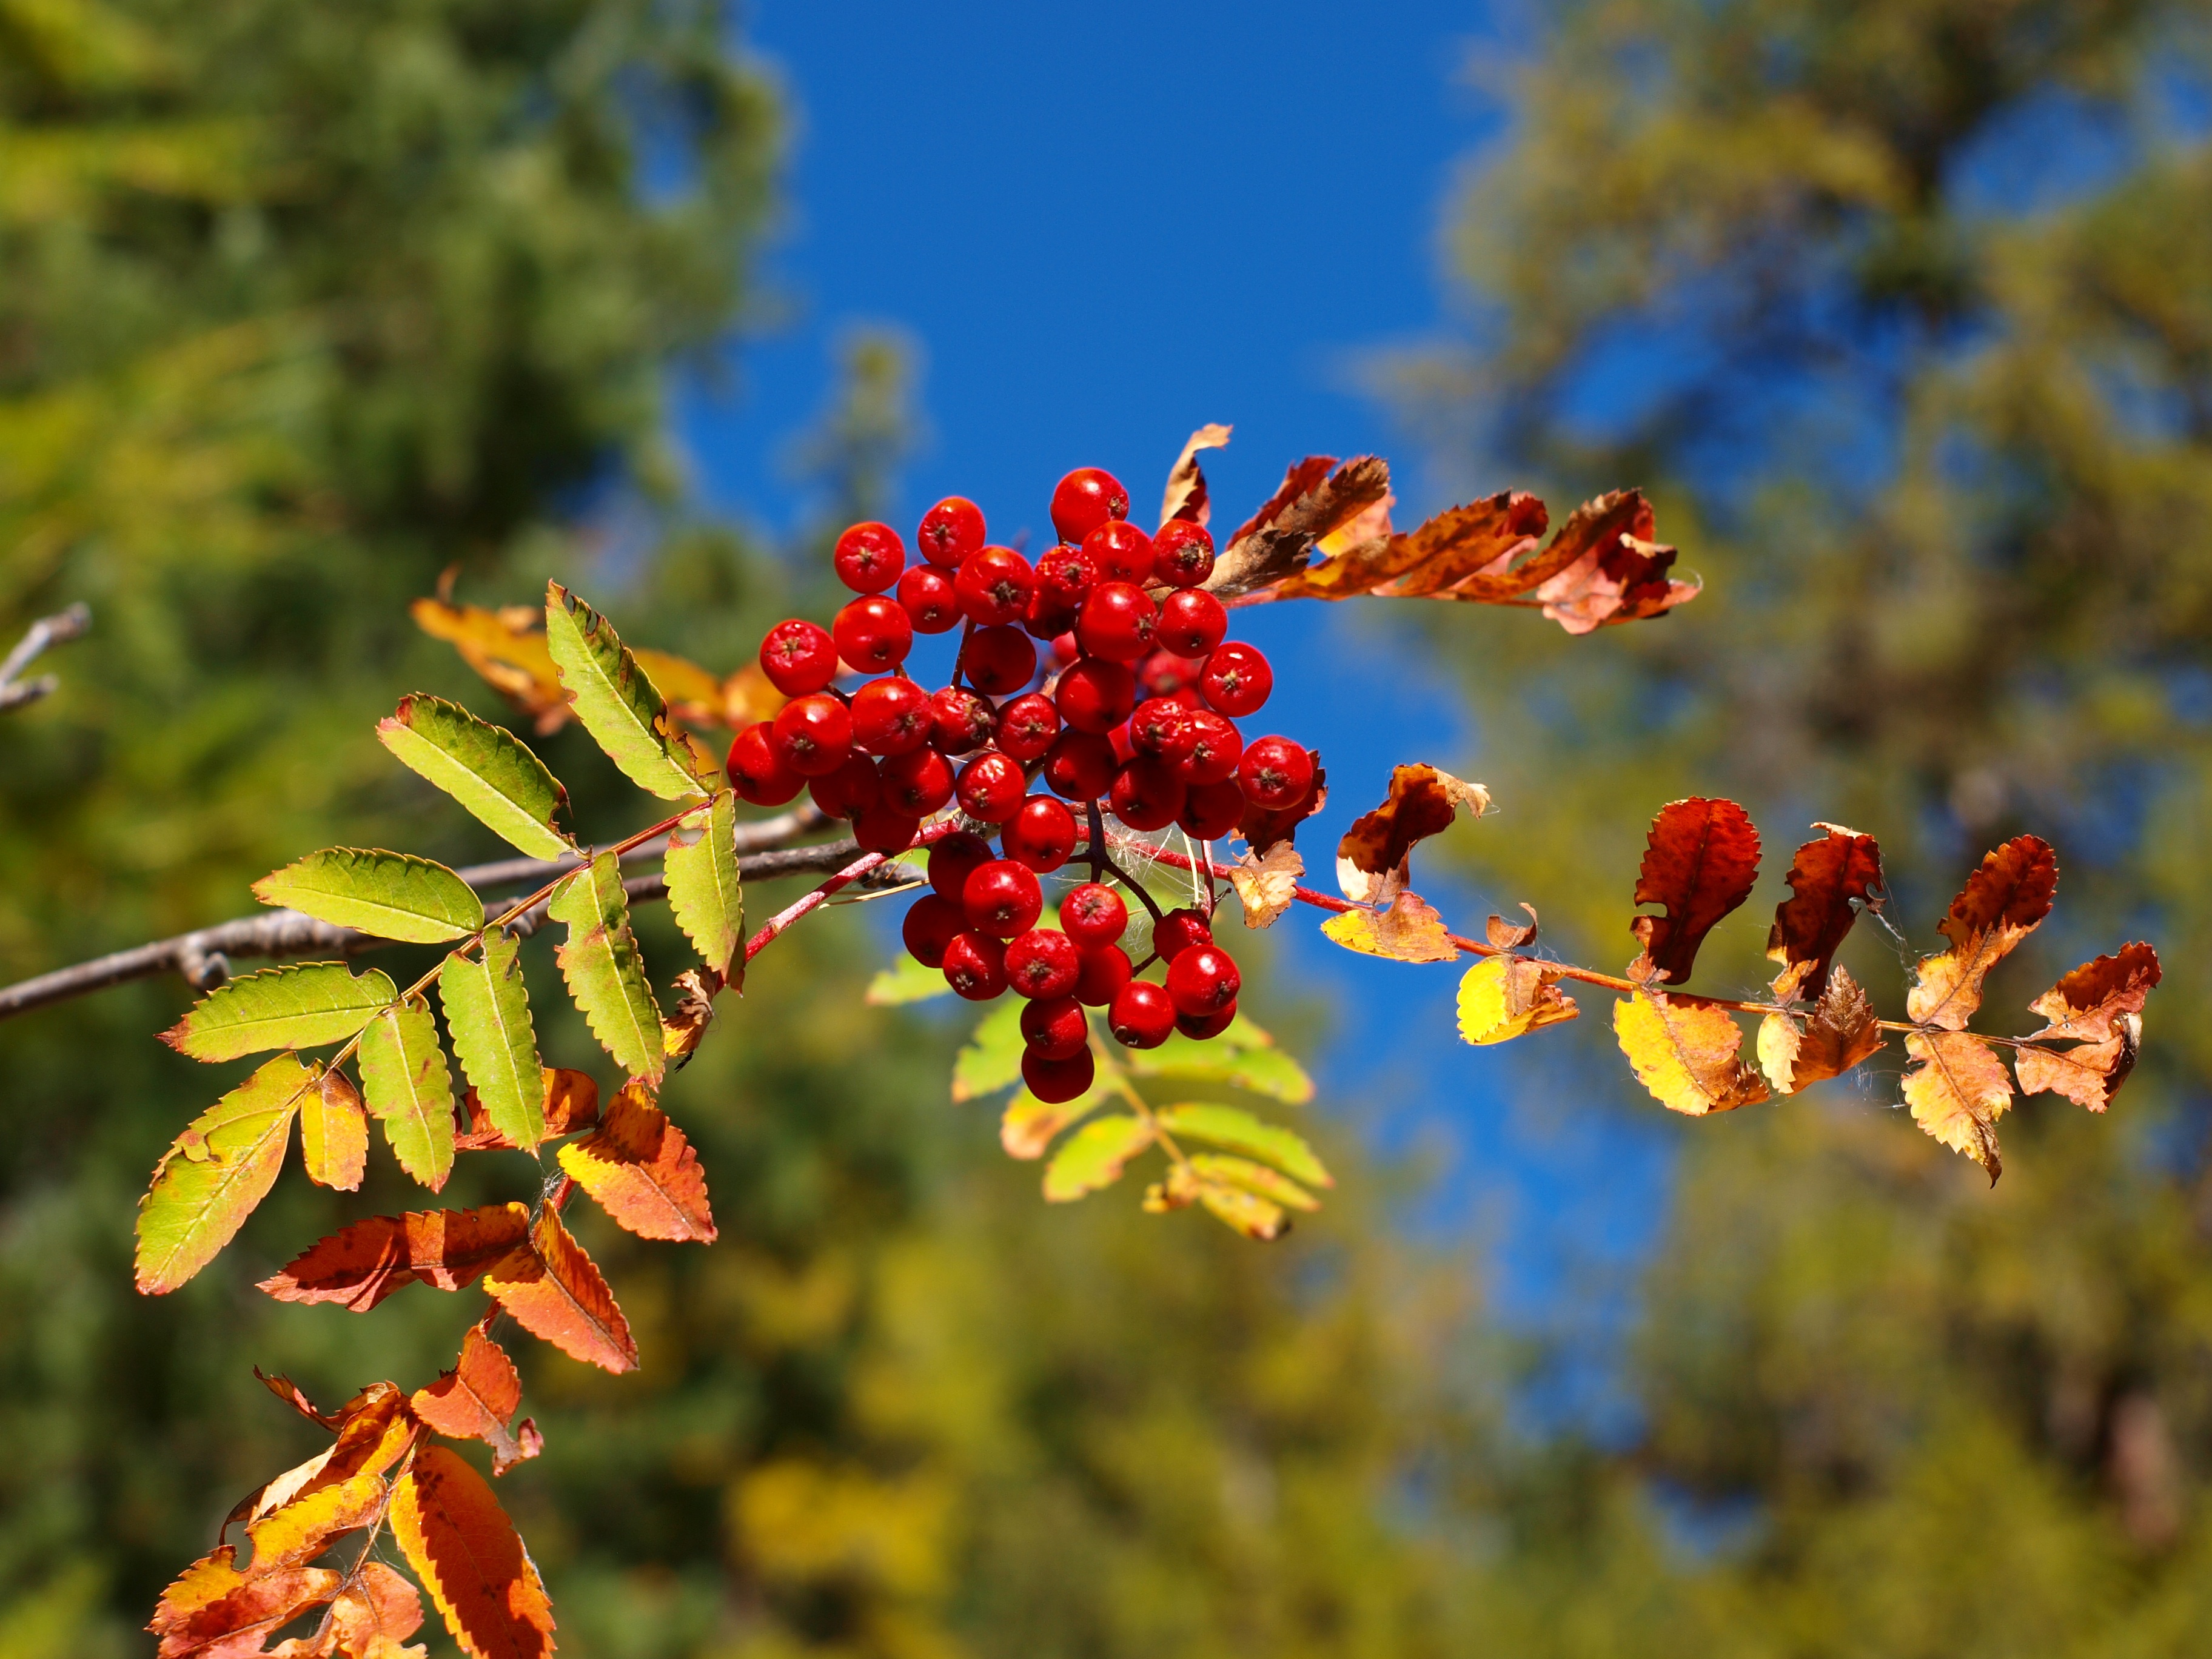
tree, nature, branch, blossom, plant, berry, leaf, flower, produce, autumn, botany, flora, season, wildflower, shrub, rowan, swiss alps, rowan tree, macro photography, flowering plant, woody plant, land plant